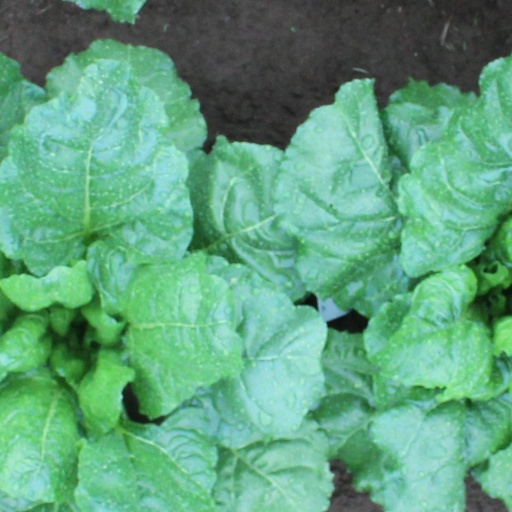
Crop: sugar beet